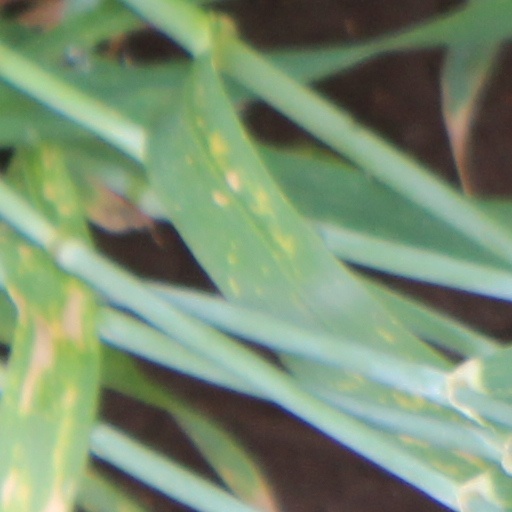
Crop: wheat